Kinesiology

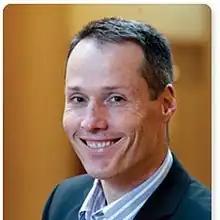
Professor David Legg current President of the International Federation of Adapted Physical Activity (IFAPA)

The biennial ISAPA scheduled for 2021 was planned to be held at the University of Jyväskylä, Finland. Due to the COVID-19 pandemic it was later announced to be held online only, making it the first Online ISAPA since the first one in 1977. The 2023 ISAPA was awarded to a multi-site organisation by Halberg Foundation in New Zealand and Mooven in France.